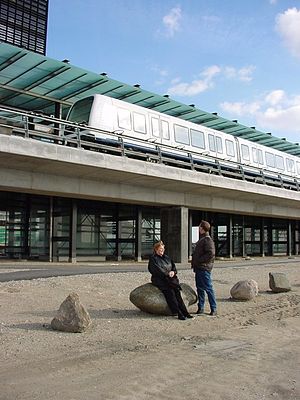
Københavns Metro
Ørestad Station, 2001
Københavns Metro er et metrosystem med 39 stationer, heraf 25 underjordiske, 1 nedgravet åbent og 13 over terræn. Det nuværende system består af hhv. to sammenhængende baner, Cityringen samt Nordhavnslinjen. M1 og M2 strækker sig fra Vanløse over Frederiksberg og Indre By til Christianshavn, hvor den deler sig i til hhv. Vestamager gennem Ørestad og Københavns Lufthavn langs Amager Strandpark. M3 er en ringlinje, der forbinder Københavns Hovedbanegård med Vesterbro, Frederiksberg, Nørrebro, Østerbro samt Indre By. M4 Nordhavn går fra Københavns Hovedbanegård til Orientkaj Station, da den deler spor med cityringen er det kun Nordhavn Station og Orientkaj der er nye stationer. M1 og M2 åbnede i 2002. I 2007 forlængedes M2 til Lufthavnen, og i 2019 åbnedes Cityringen. Nordhavnsmetroen, M4, åbnede 28. marts 2020.